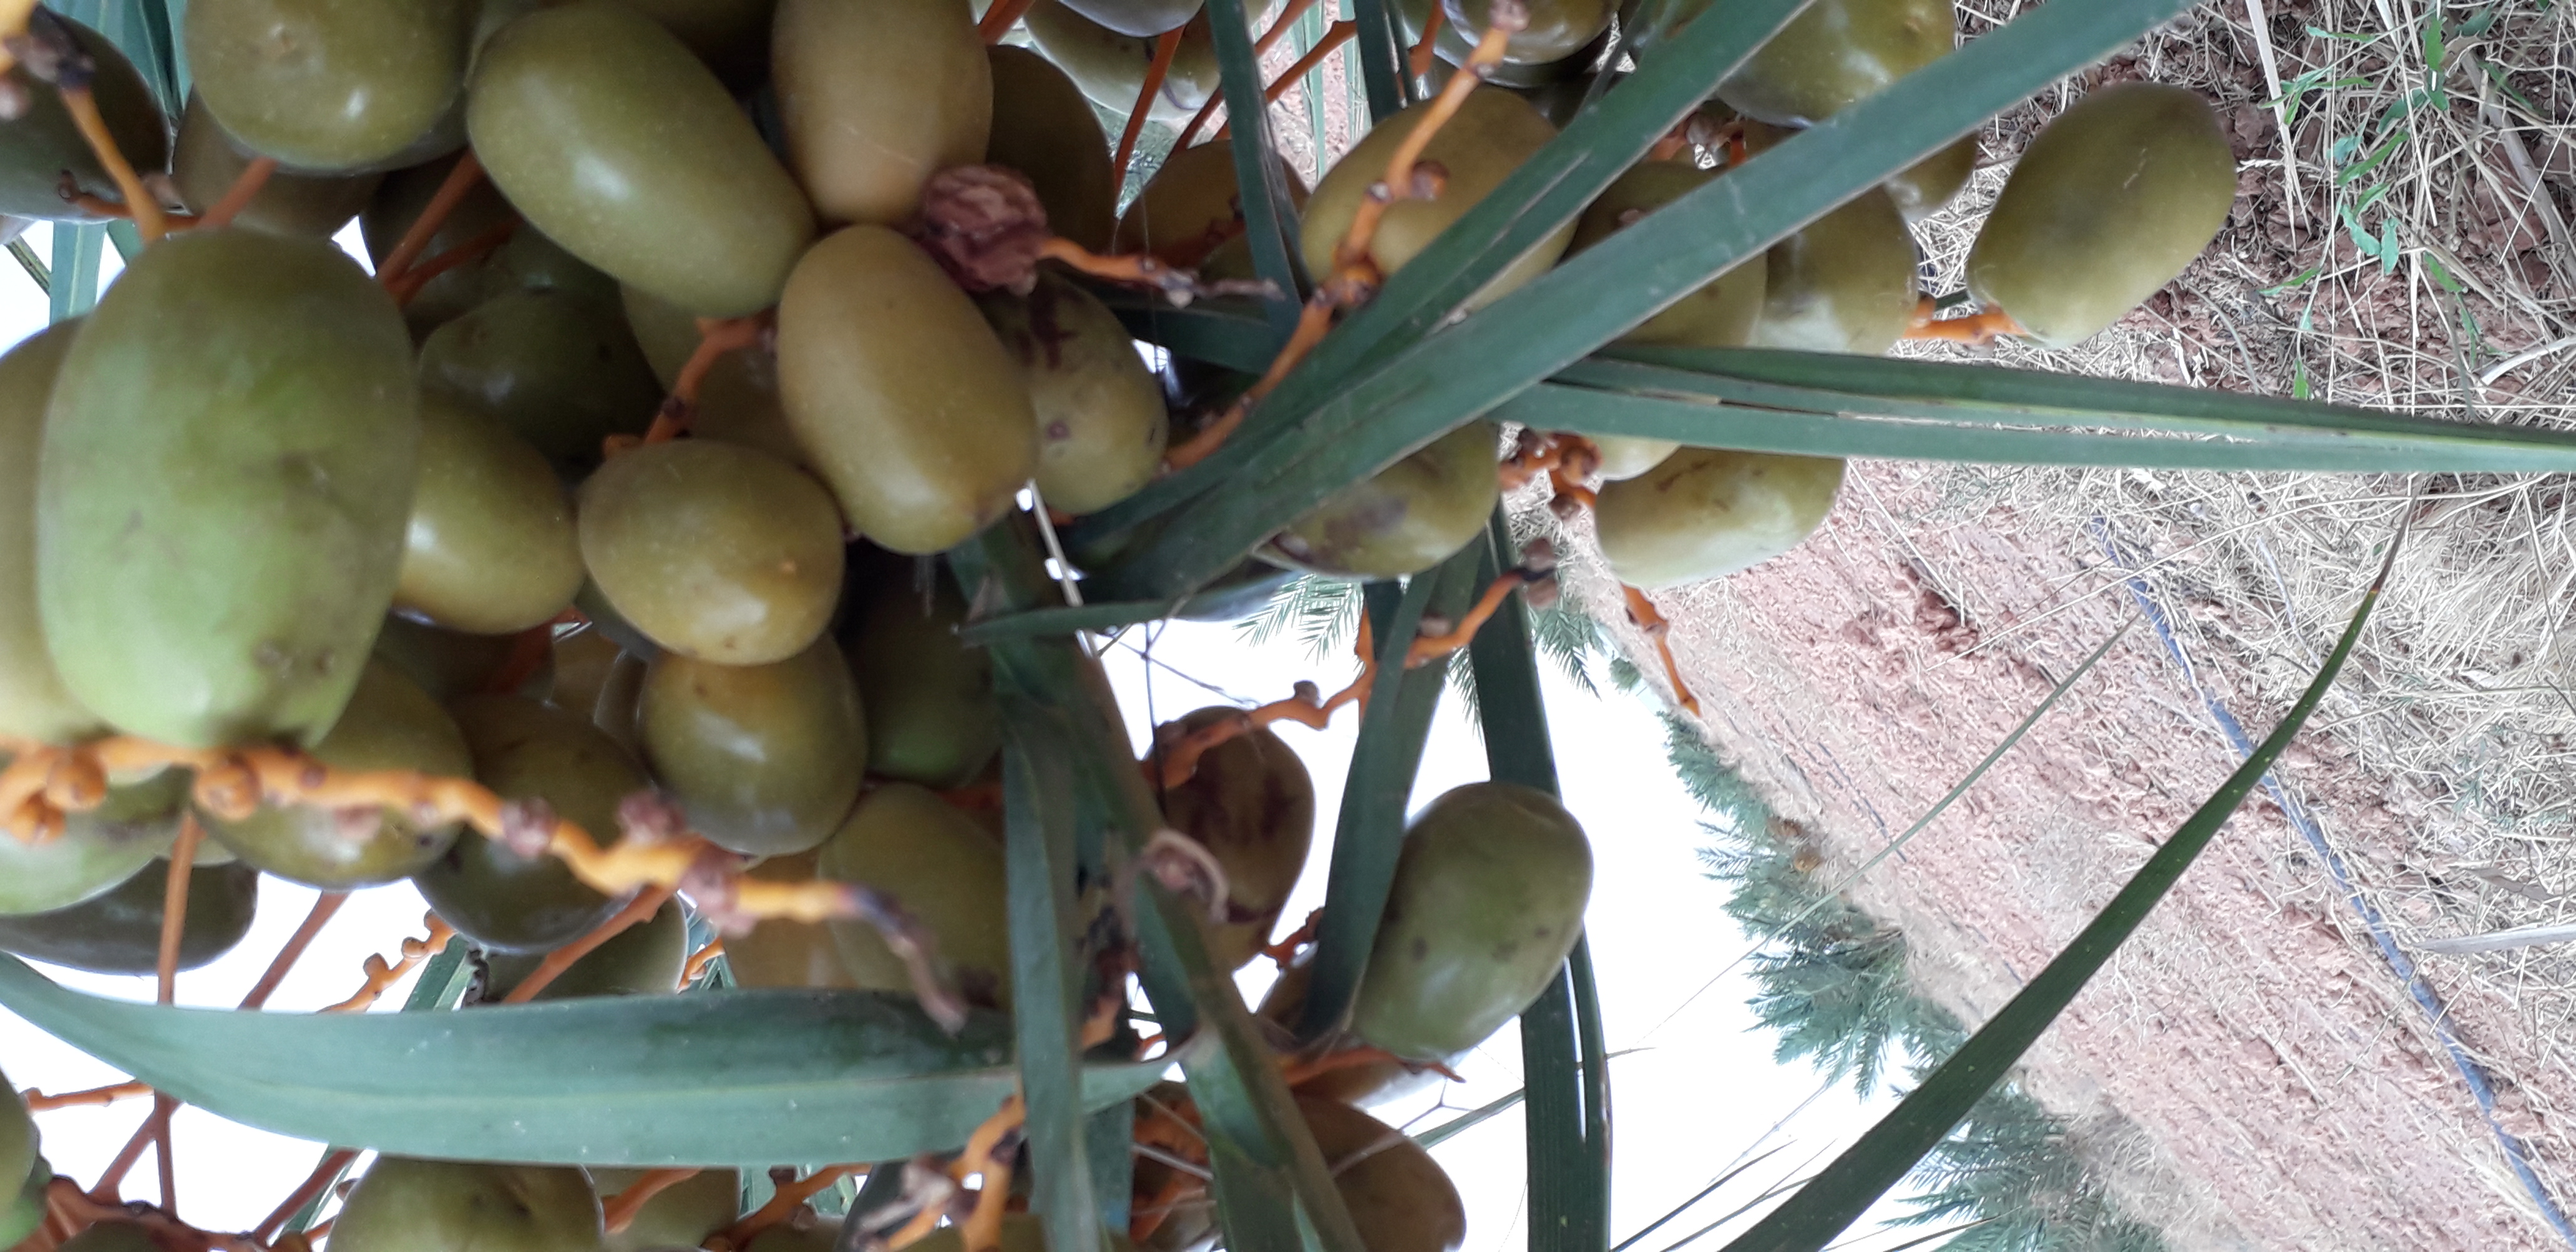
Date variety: Boufagous